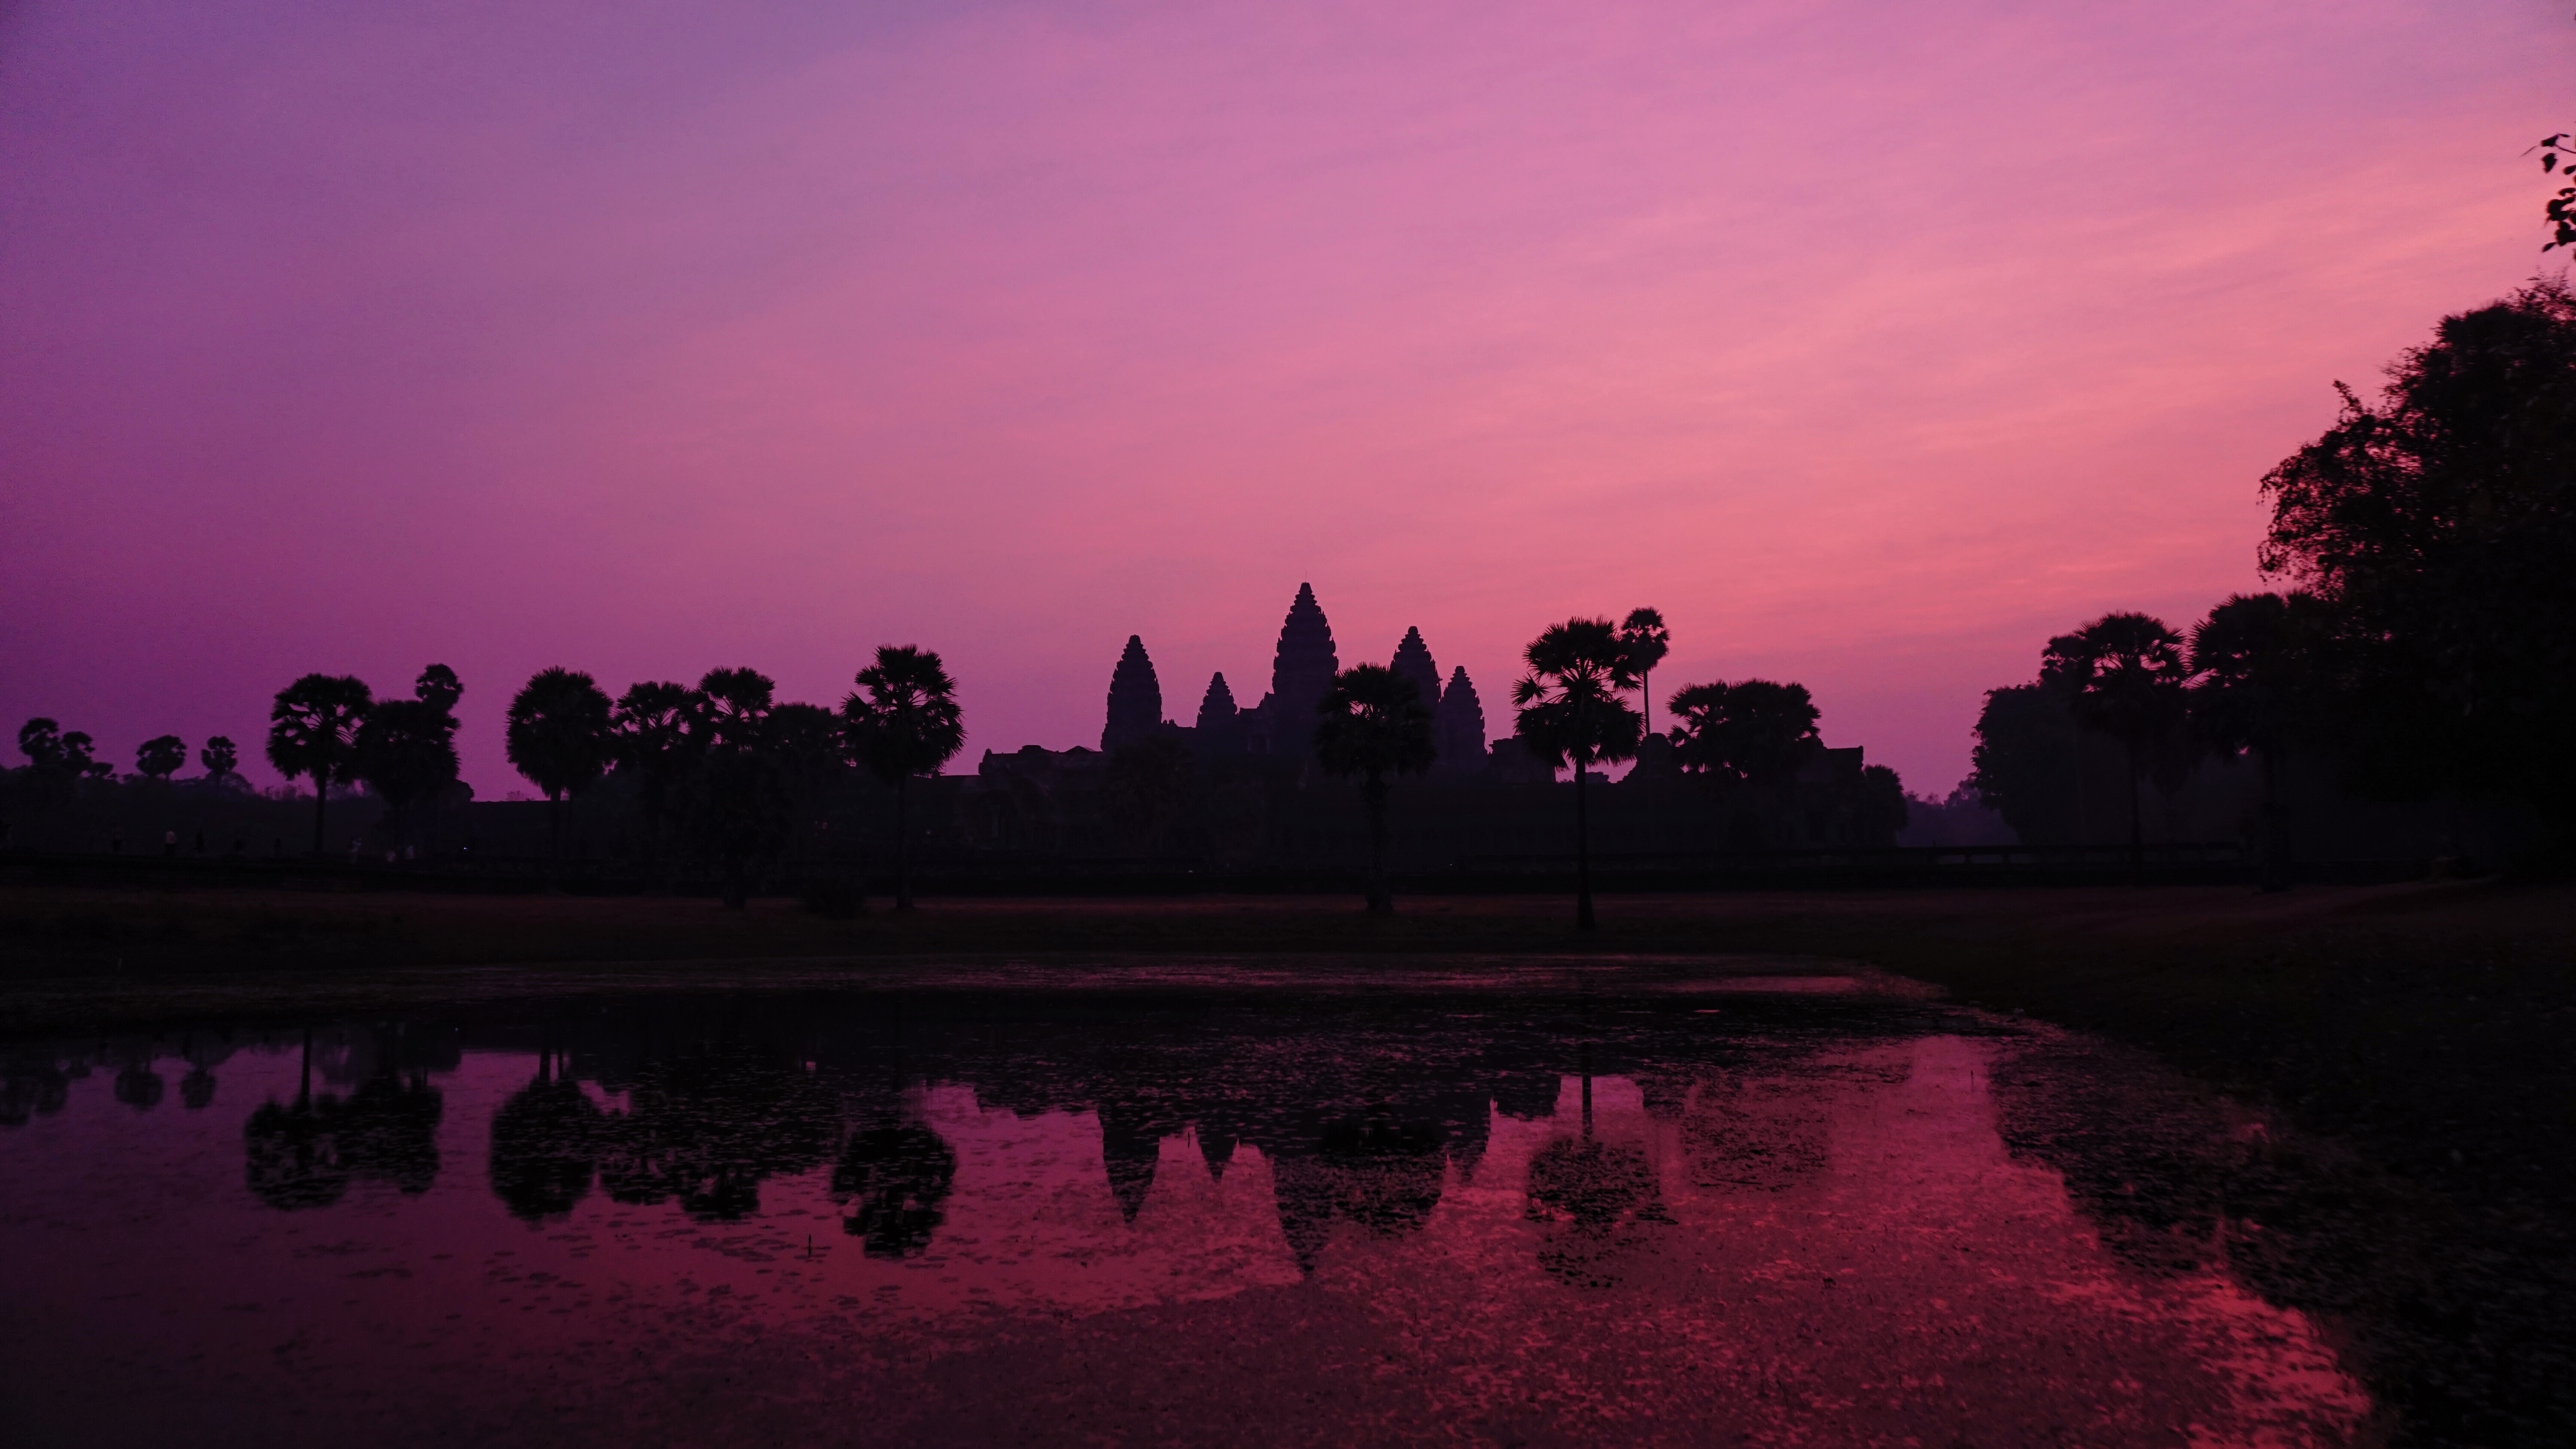
silhouette, sky, sunrise, sunset, night, morning, purple, dawn, atmosphere, dusk, evening, reflection, cambodia, angkor wat, afterglow, asaka